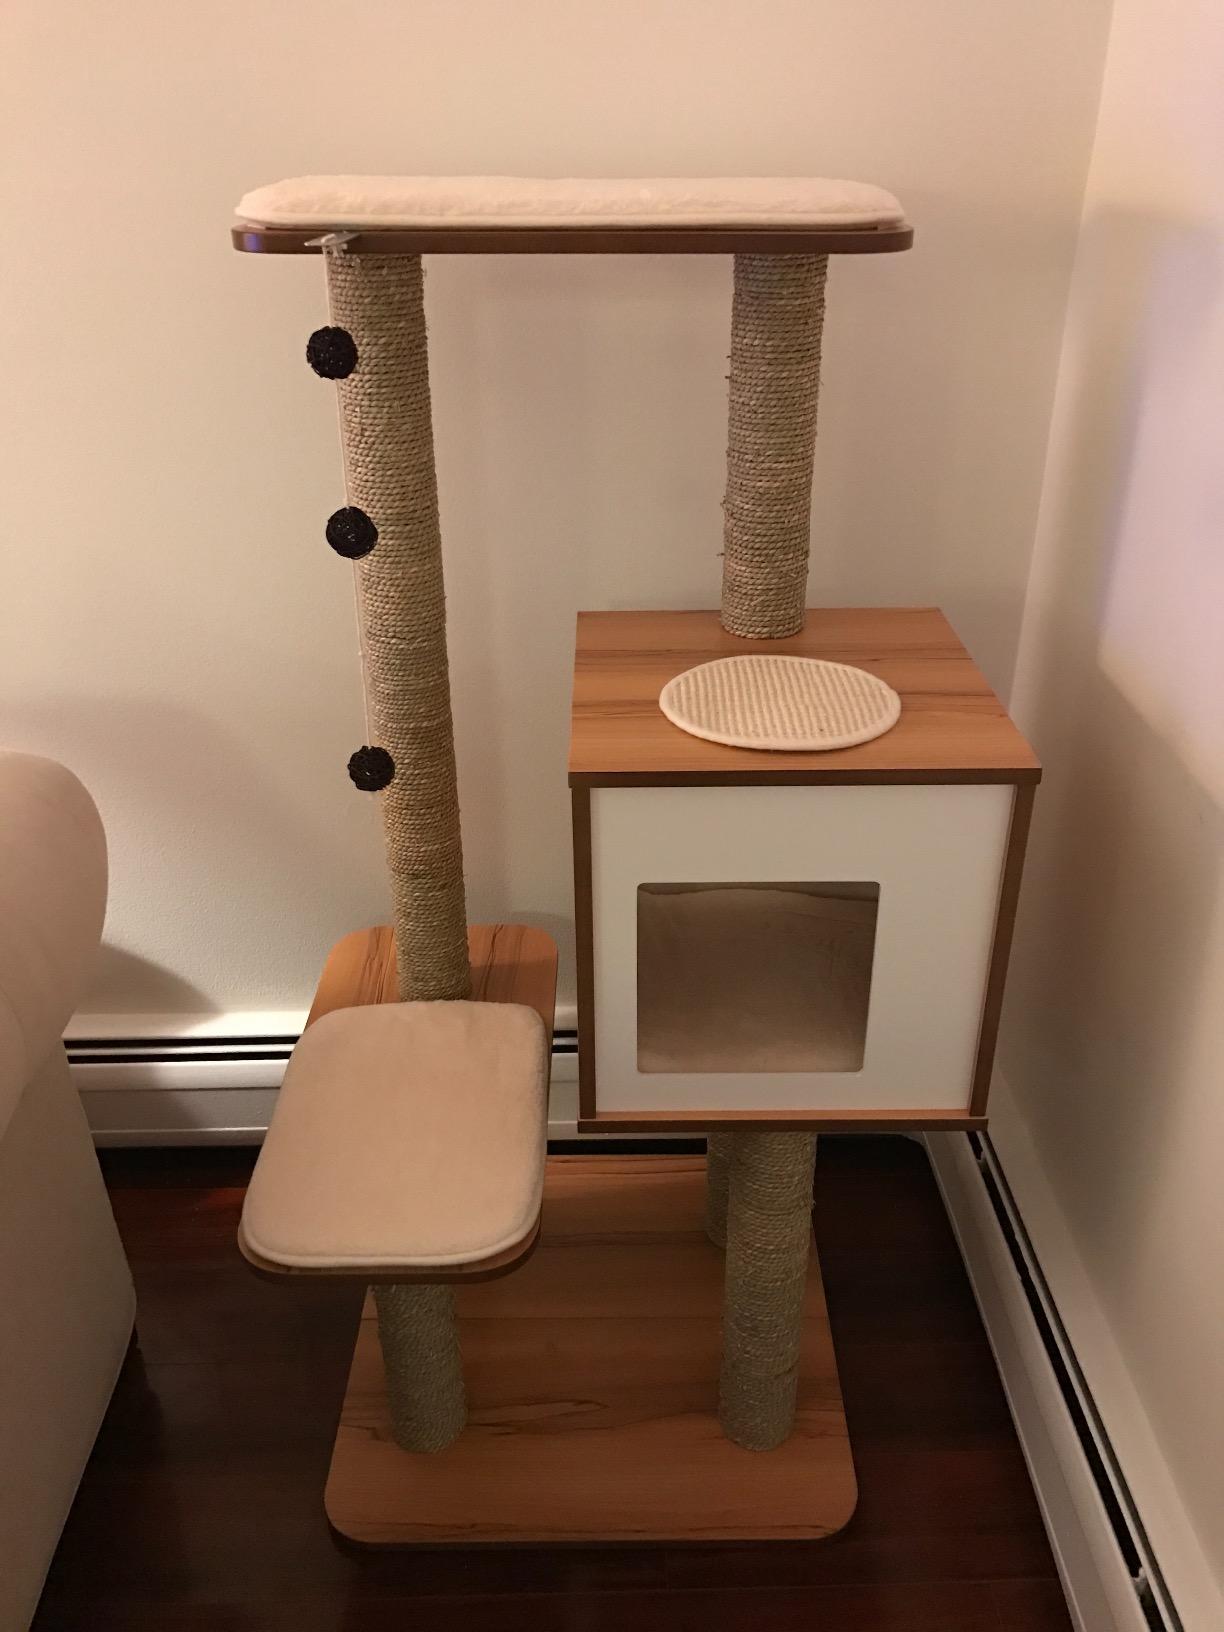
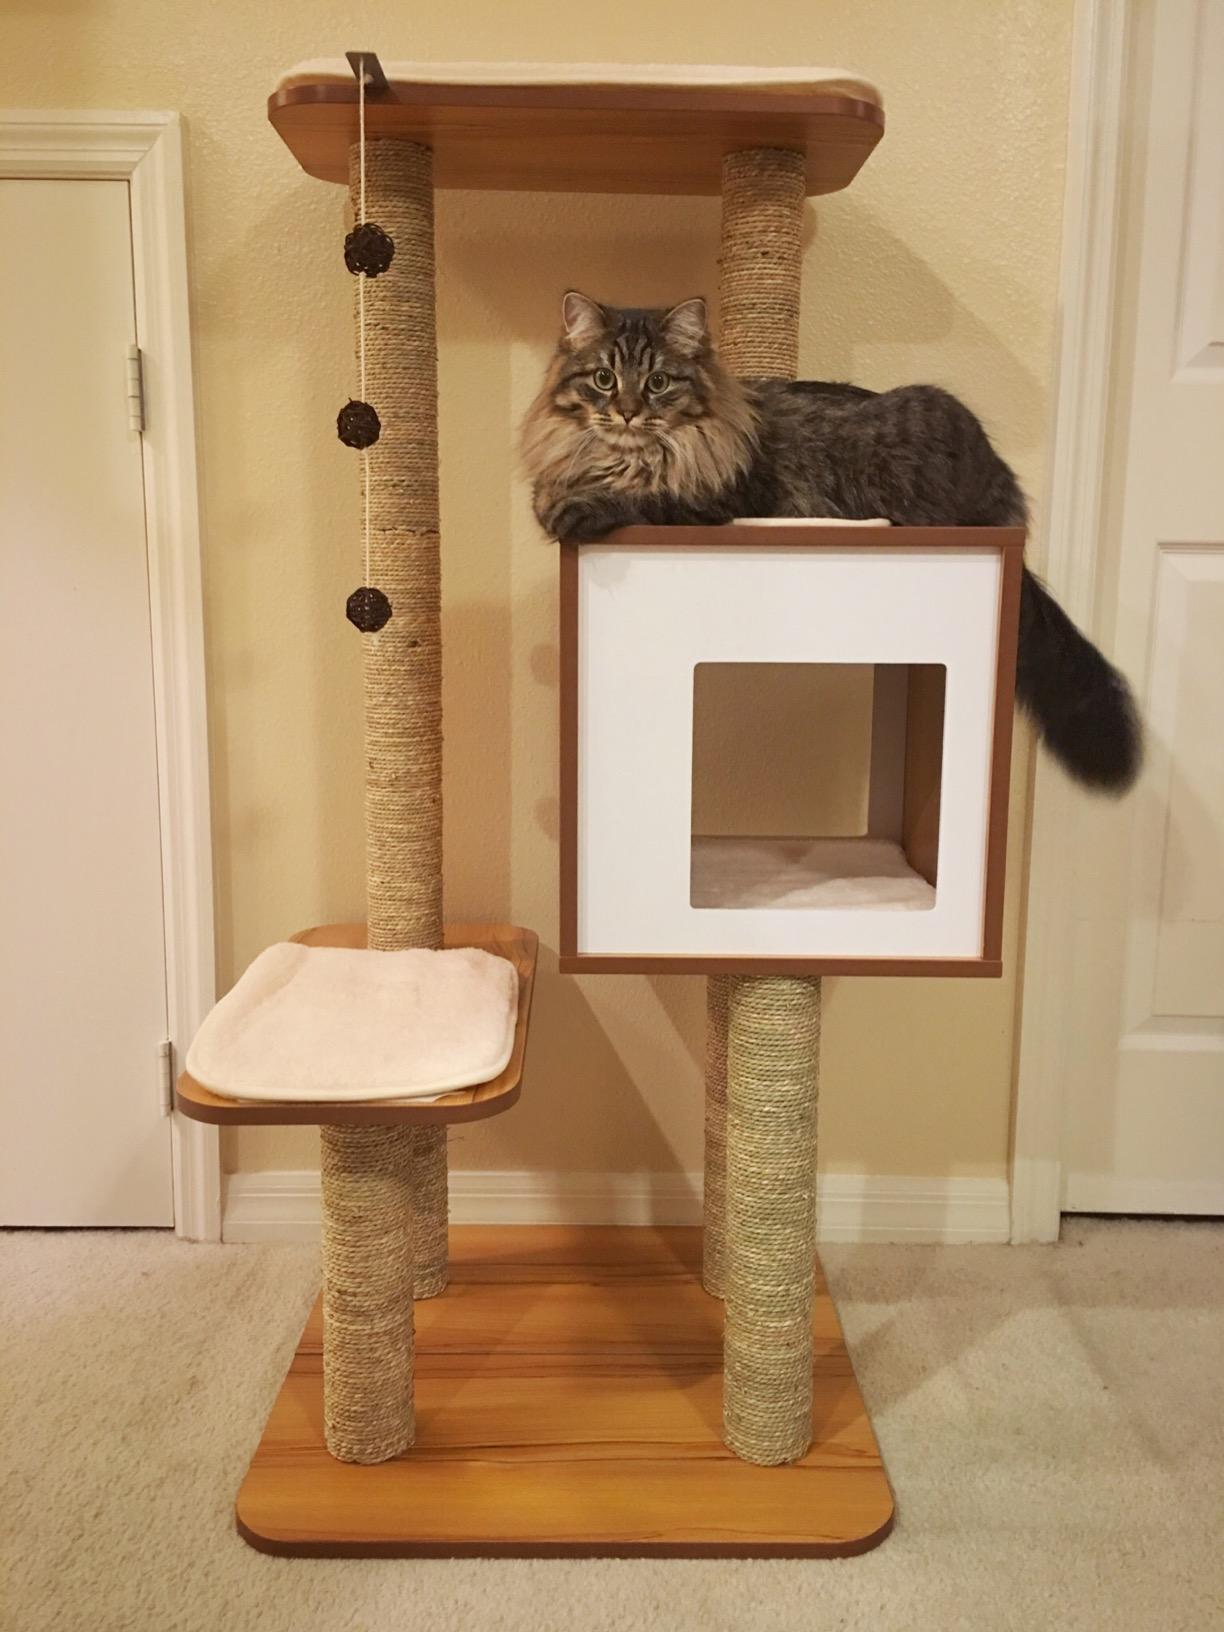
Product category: items_cat tree
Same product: yes